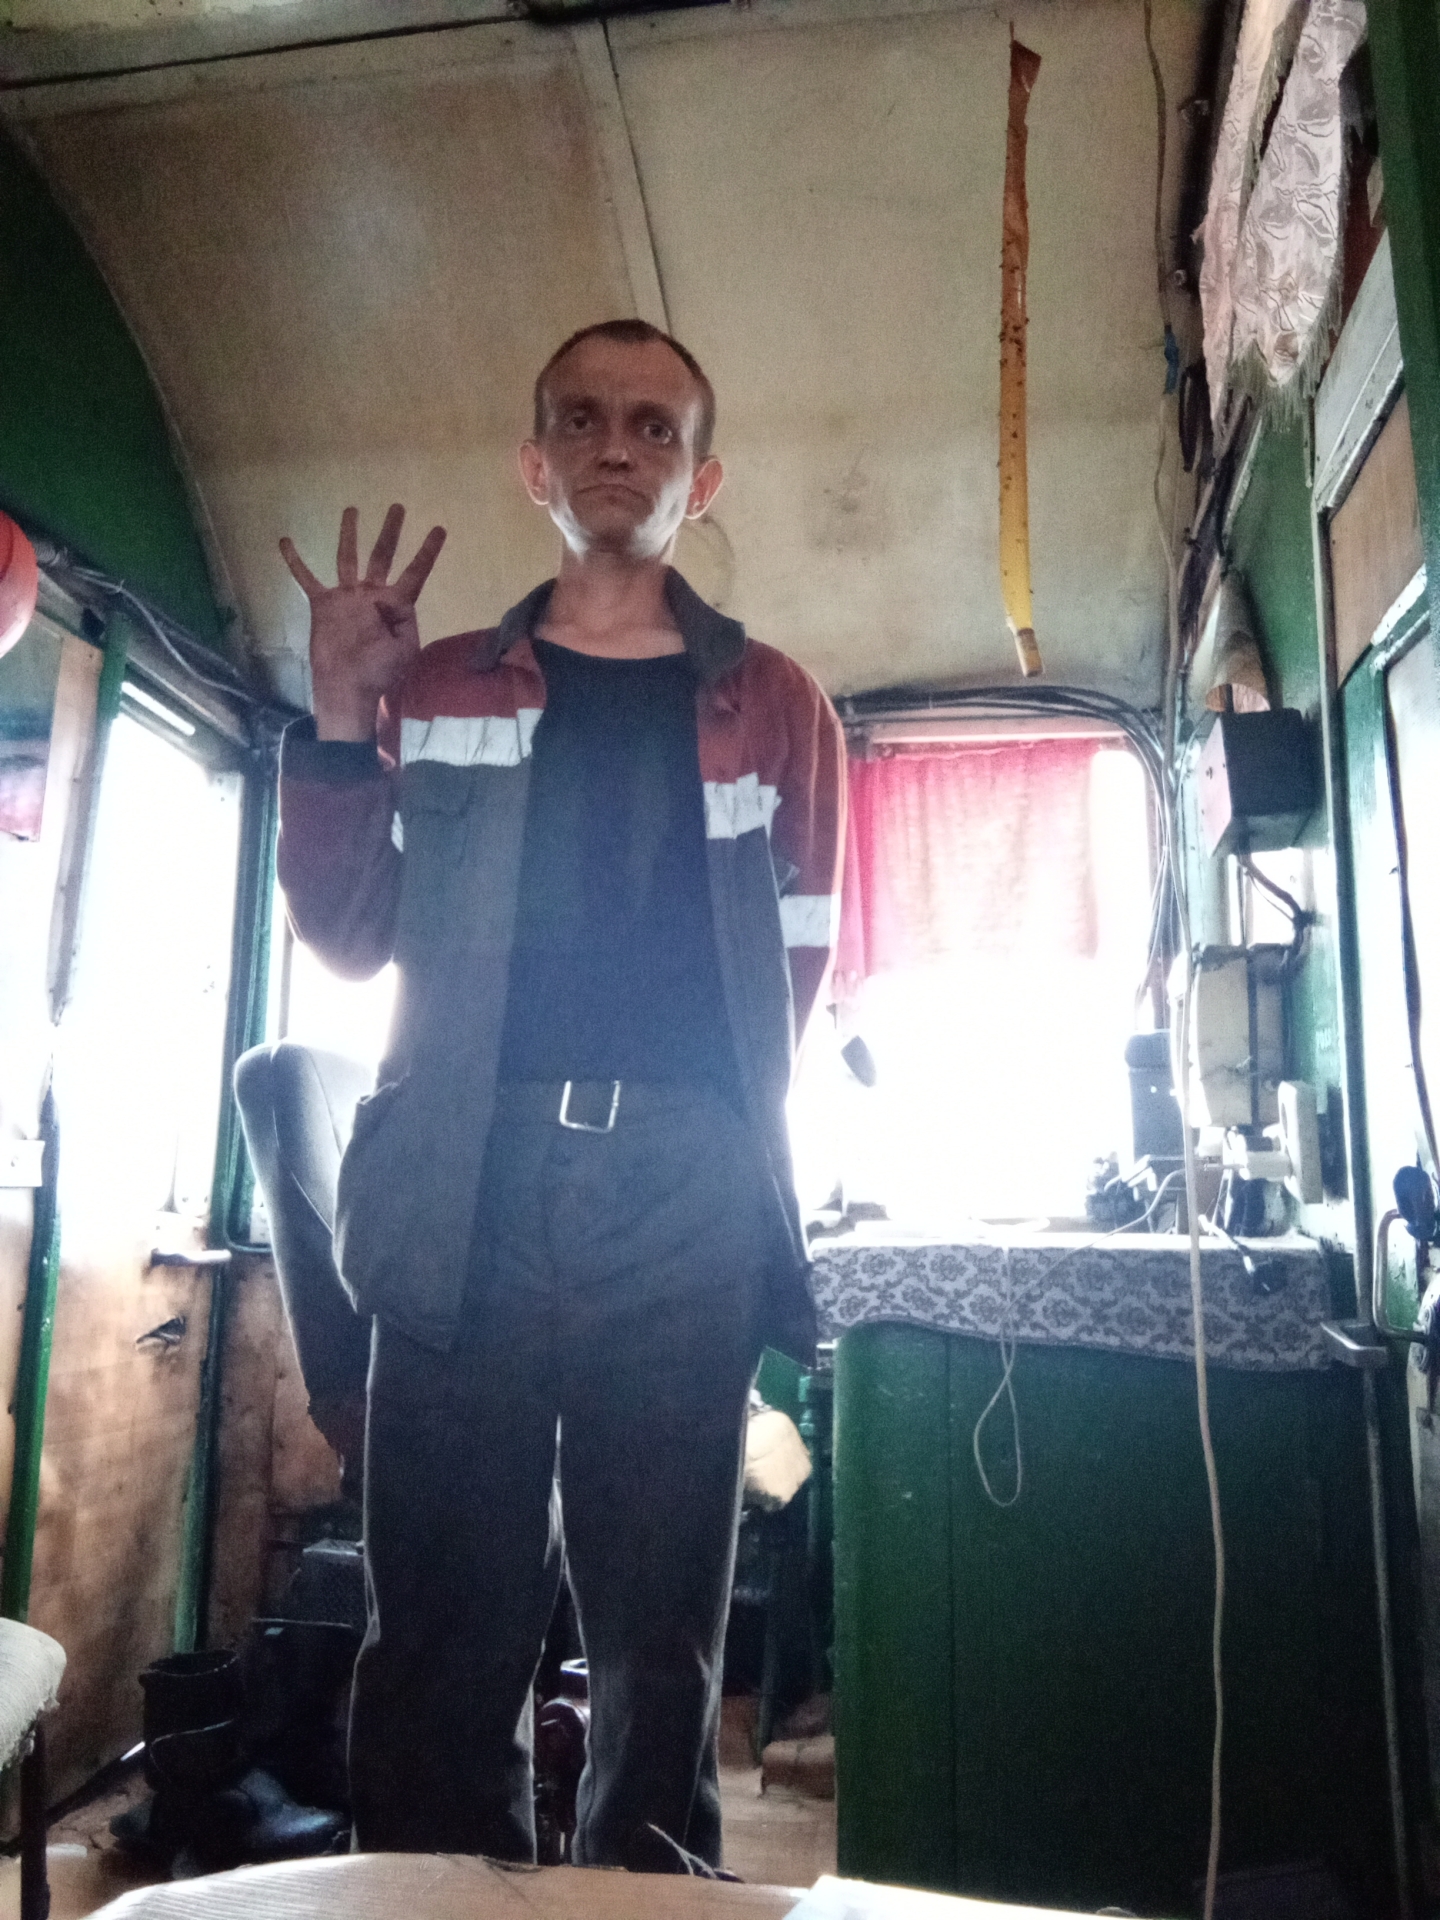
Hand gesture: four